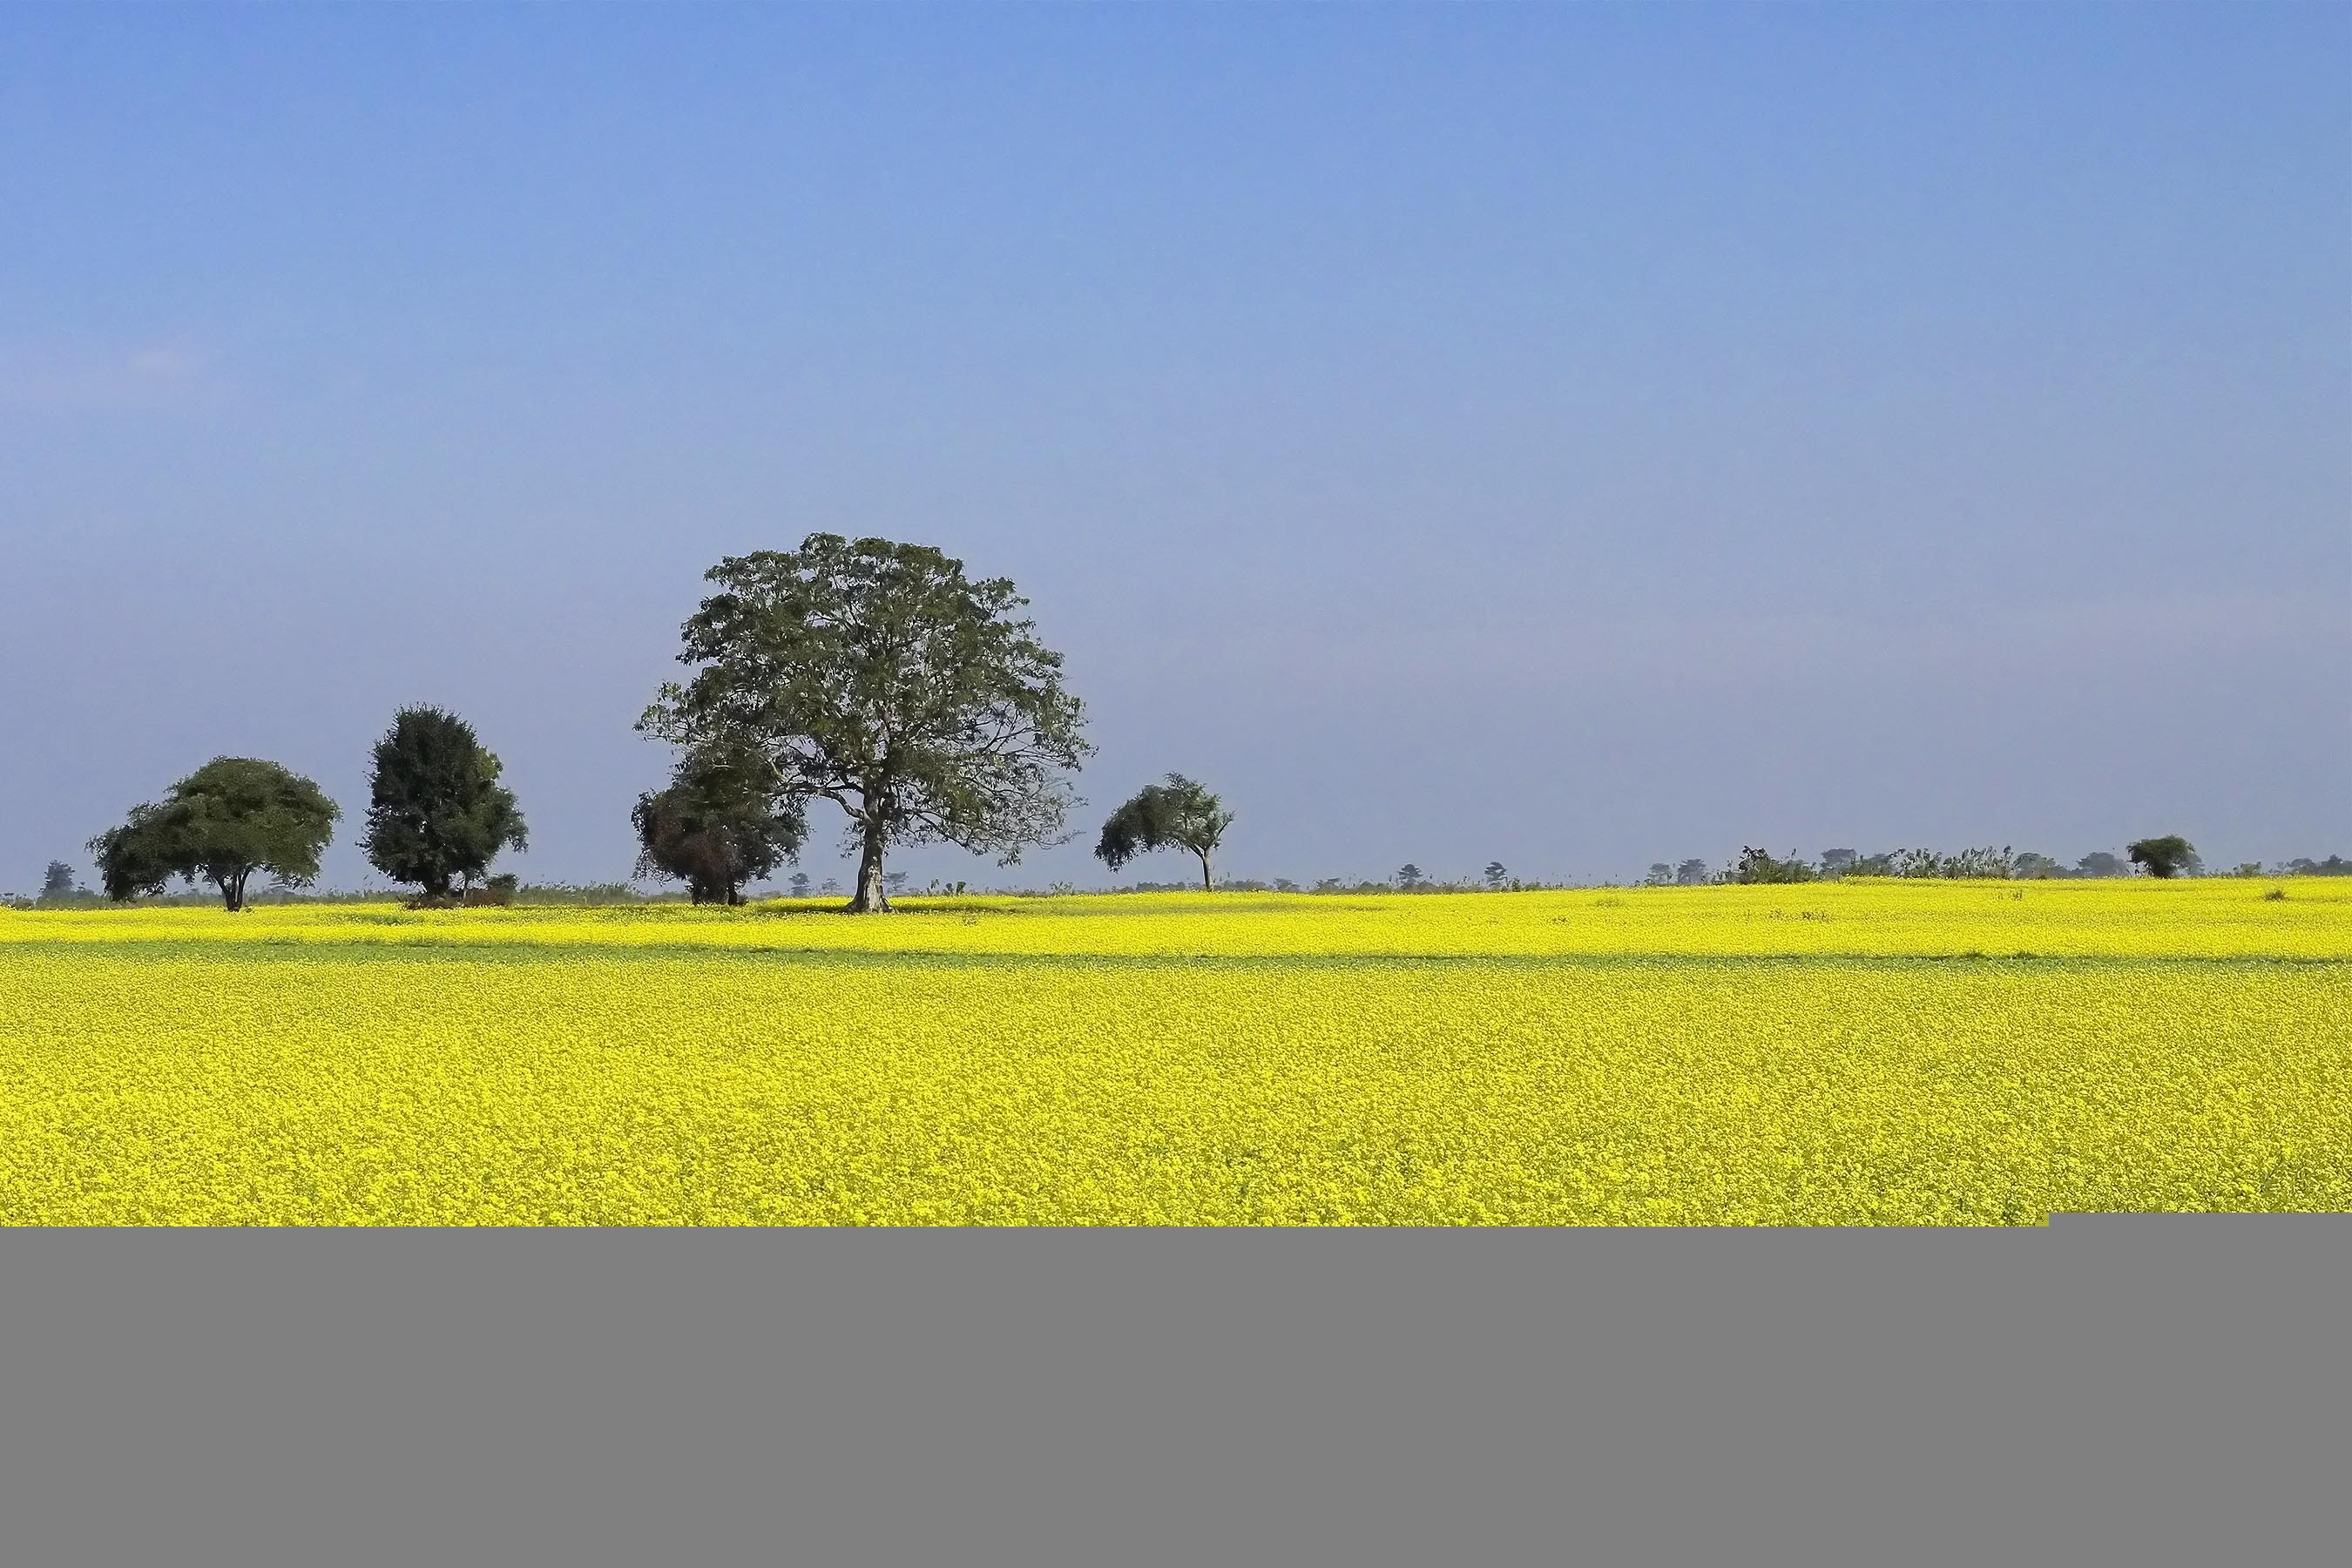
landscape, horizon, plant, field, prairie, flower, food, farming, produce, vegetable, crop, blue, yellow, agriculture, plain, rapeseed, cultivation, grassland, canola, mustard, brassica, rural area, flowering plant, grass family, land plant, mustard plant, mustard and cabbage family